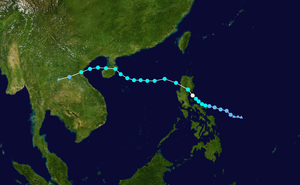
La saison cyclonique 2011 n'a pas de date spécifique de début ou de fin selon la définition de l'Organisation météorologique mondiale. Cependant, les cyclones dans ce bassin montrent un double pic d'activité en mai et en novembre.
La tempête tropicale sévère Nock-Ten est un puissant cyclone tropical ayant atteint le niveau équivalent à un typhon de catégorie 1 et qui est passée sur le nord des Philippines. Nock-ten, du nom d'un oiseau laotien, a fait 55 morts et a causé des dommages s'élevant à 99 millions de dollars.